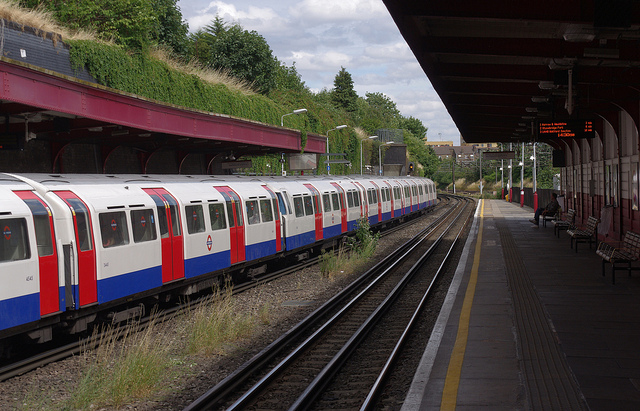
A blue, white and red train passing by a train station.

A red, white and blue train drives down the tracks.

A multicolored train stopped at a passenger terminal.

a train on a train track at a train station

A subway train pulls into a deserted station platform.